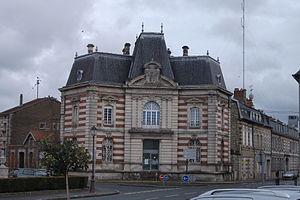
Sainte-Ménehould, place Leclerc, ancienne Caisse d'épargne.
Sainte-Menehould [sɛ̃tmənu] est une commune française, située dans l'est du département de la Marne en région Grand Est. Ancienne sous-préfecture d'environ 4 600 habitants, elle est la capitale de la région de l'Argonne, dont la forêt éponyme se situe en grande partie sur le territoire de la commune.